Burton v. United States

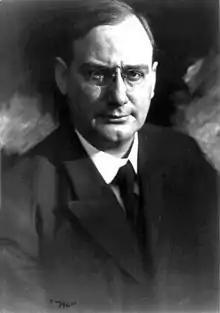
Circuit Attorney Folk visited the White House prior to Burton's indictment.

Contemporary rumor held that Burton's indictment had been ordered by President Theodore Roosevelt. Although Joseph W. Folk, the Circuit Attorney for the City of St. Louis (and future Governor of Missouri), had recently visited with the President and Attorney General, the "New York Times" reported that "there was not a word in either of those interviews about the Burton case."